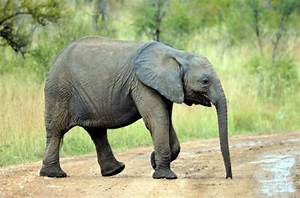
Label: elephant